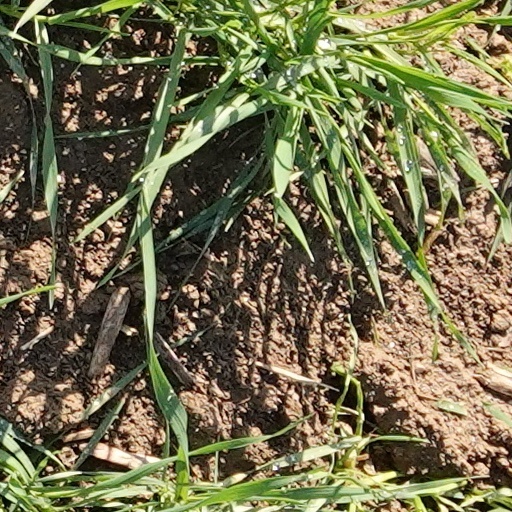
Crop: wheat